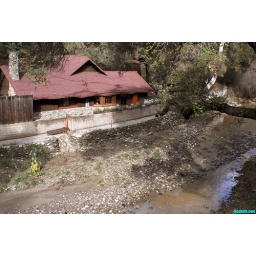
cute creekside cottage in topanga canyon